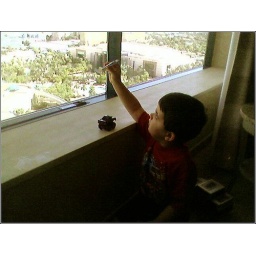
David playing airplane in the hotel window